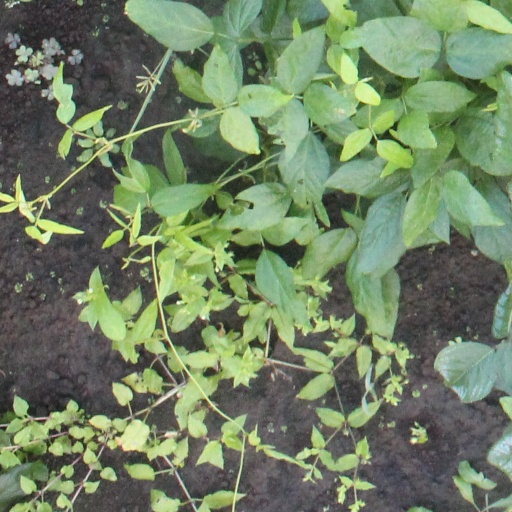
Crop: soybean